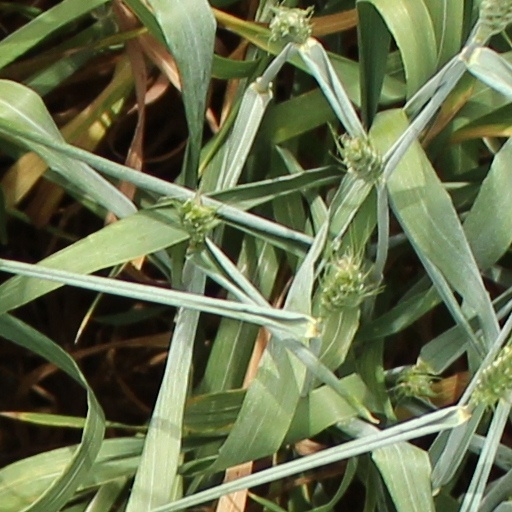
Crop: wheat